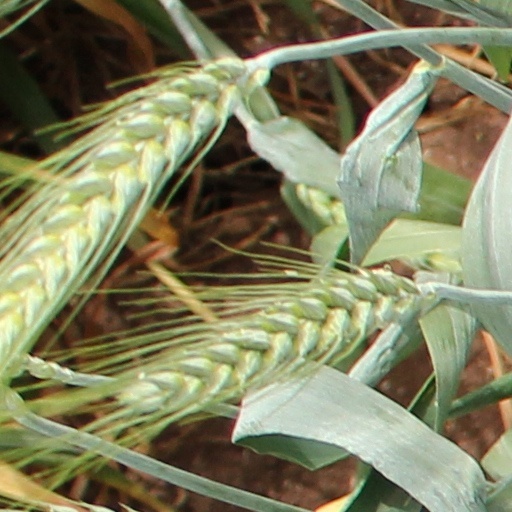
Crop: wheat